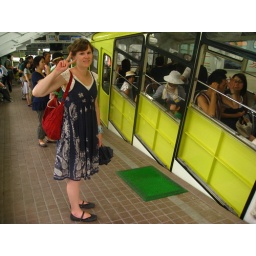
Riding the cable car up the mountain in Amanohashidate